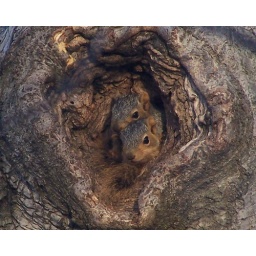
squirrel family that lives in a tree right outside my bedroom window